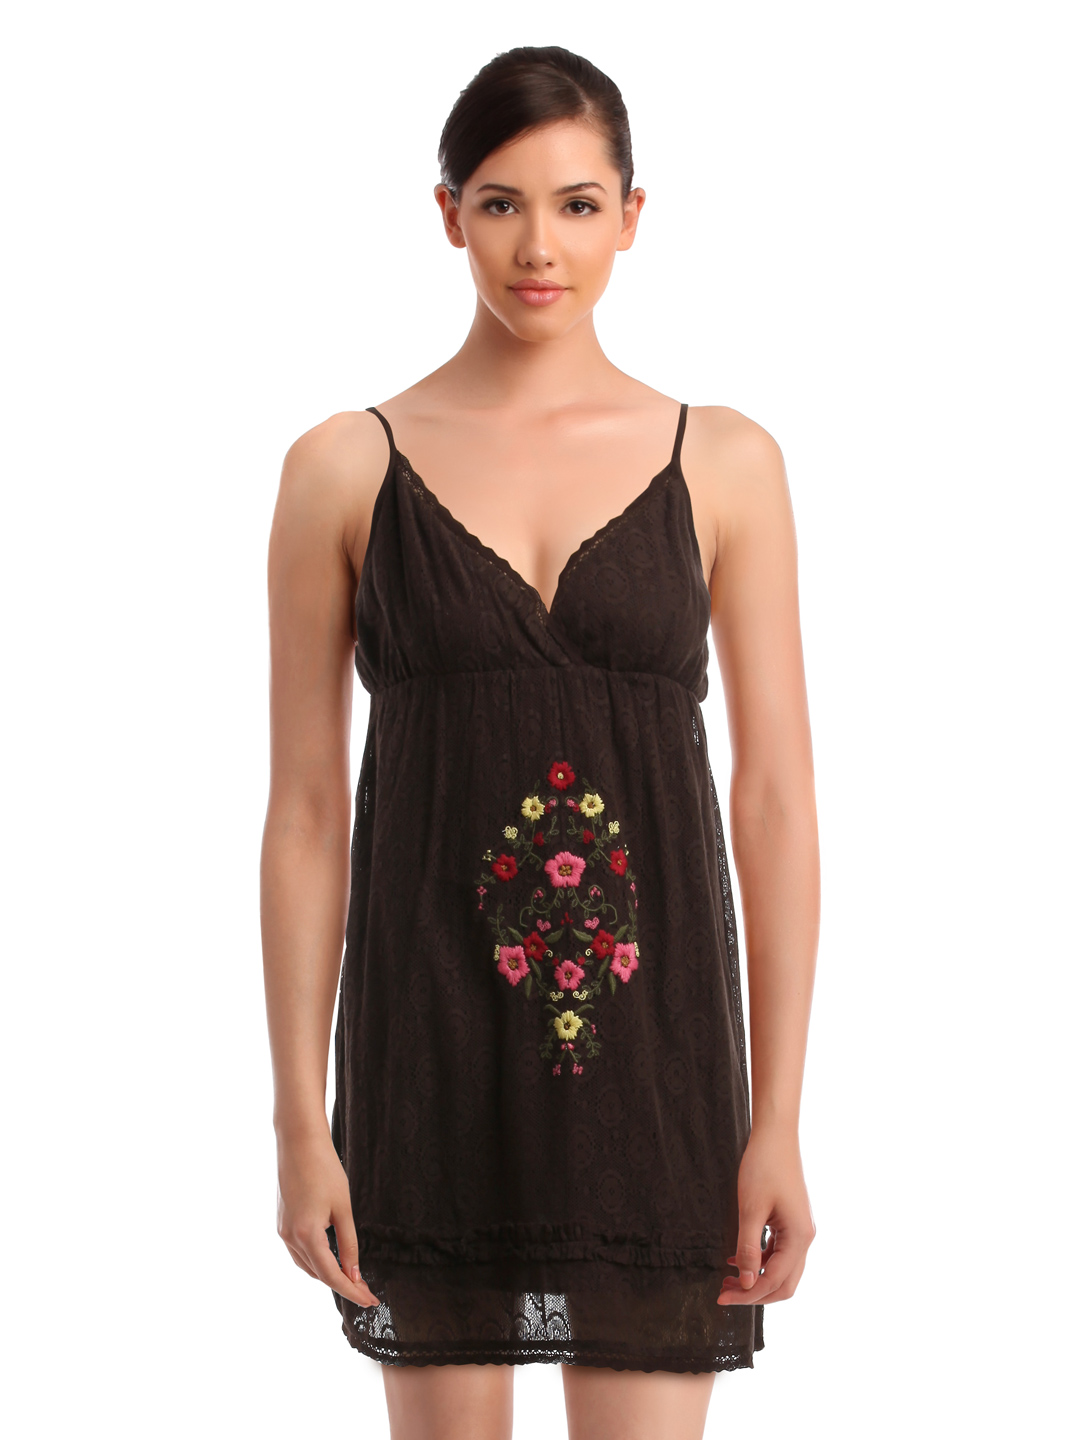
Elle Women Brown Dress
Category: Apparel / Dress / Dresses
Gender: Women
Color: Brown
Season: Summer 2012
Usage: Casual